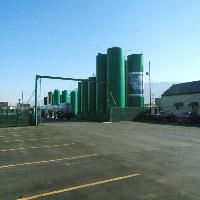
Weather: sun or clear